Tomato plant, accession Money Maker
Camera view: horizontal (90 deg, fisheye); turntable rotation: 240 degrees
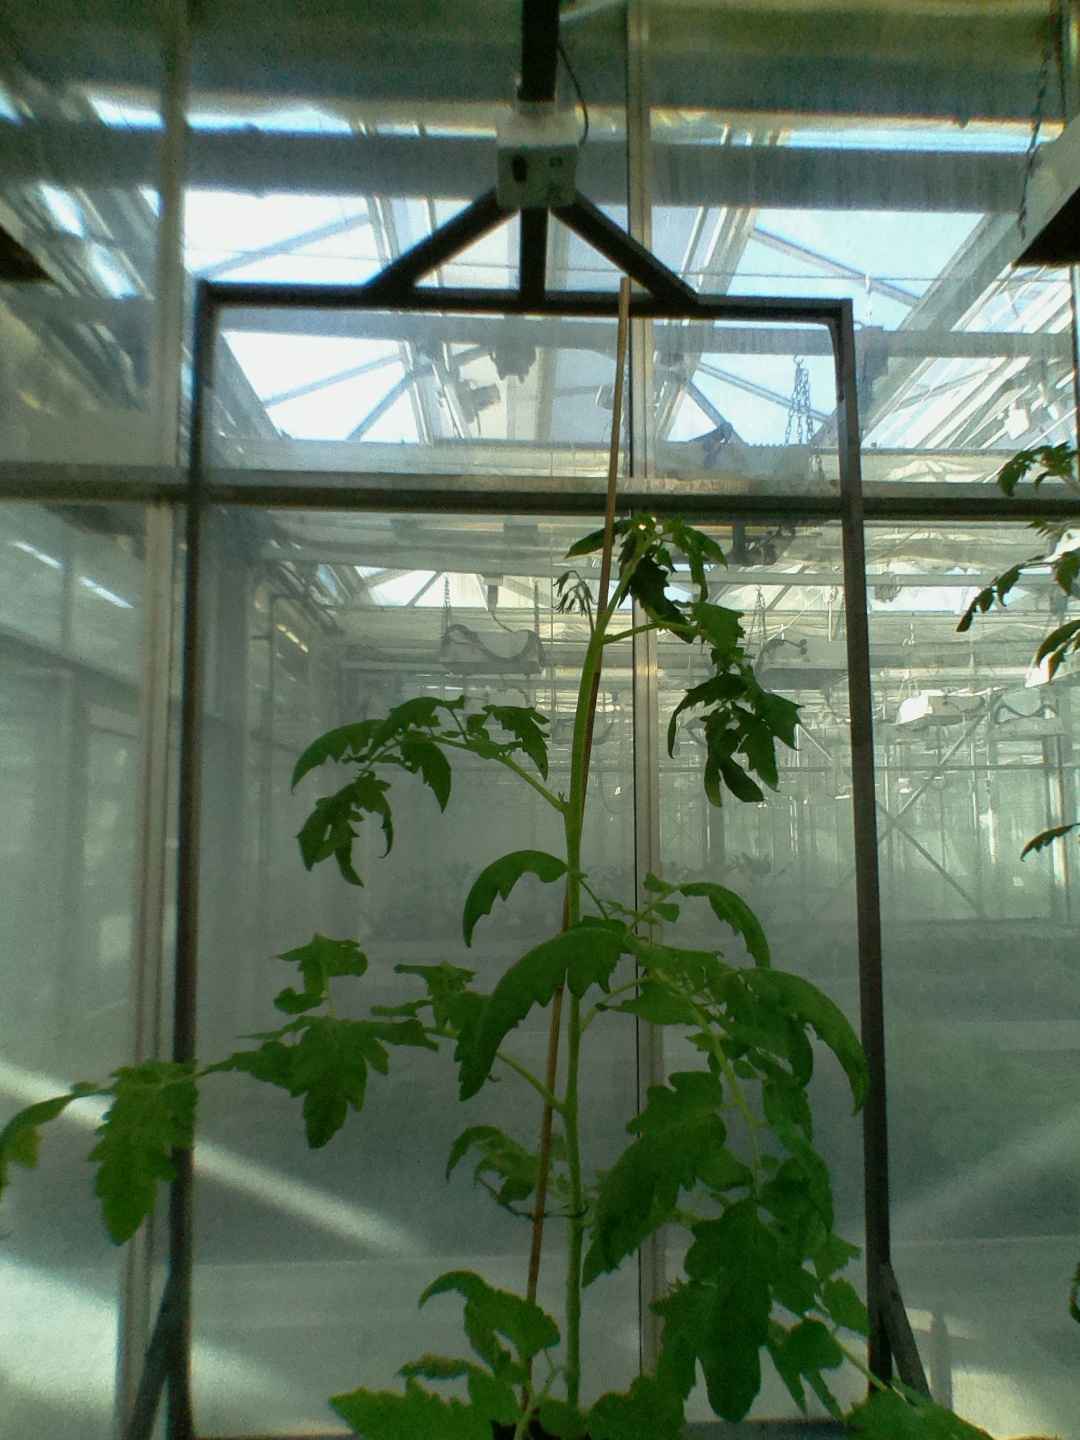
BBCH growth stage 60: First flowers open